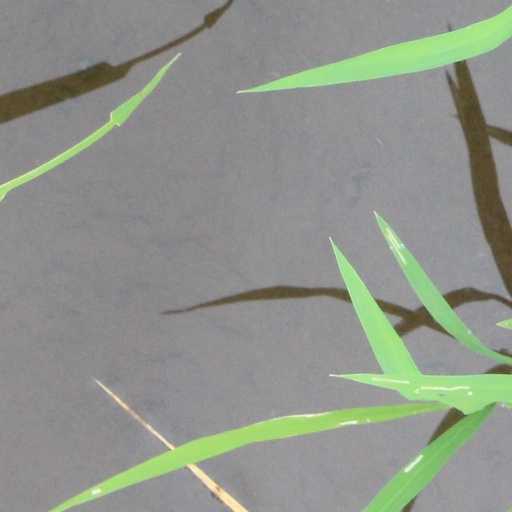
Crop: rice